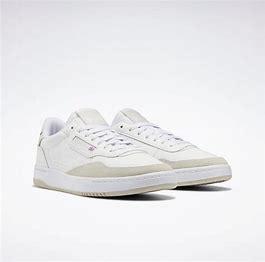
Brand: Reebok
Model: Court Peak